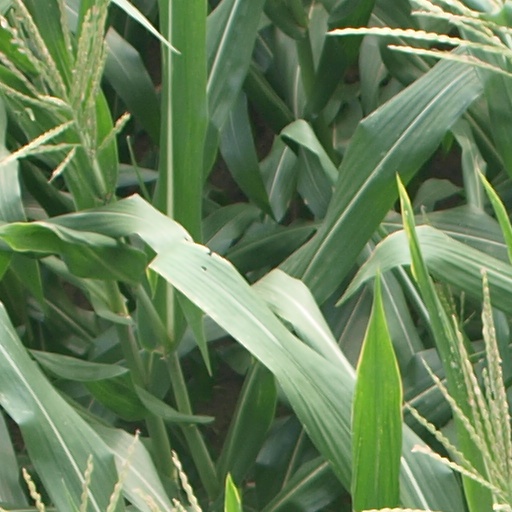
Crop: maize; corn